Miraculous births

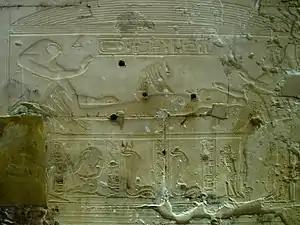
Isis, in the form of a bird, copulates with the deceased Osiris. At either side are Horus, although he is as yet unborn, and Isis in human form.

The belief in the conception of Horus by Isis is traced to the beginning of Egyptian history. Horus' conception and birth were understood in terms of the Egyptian doctrine of parthenogenesis, which was connected with the goddess Neith of Sais. (page 220) In Upper Egypt, Net was worshipped at Seni and represented with the head of a lioness painted green, with the titles: "Father of fathers and Mother of mothers," and "net-Menhit, the great lady, lady of the south, the great cow who gave birth to the sun, who made the germ of gods and men, the mother of Ra, who raised up Tem in primeval time, who existed when nothing else had being, and who created that which exists after she had come into being."